Theorem of three moments

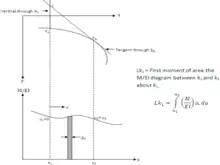
Figure03-Mohr's Second Theorem

The three moment equation expresses the relation between bending moments at three successive supports of a continuous beam, subject to a loading on a two adjacent span with or without settlement of the supports.